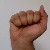
The image shows a hand gesture representing the letter 'A' in Indian Sign Language.